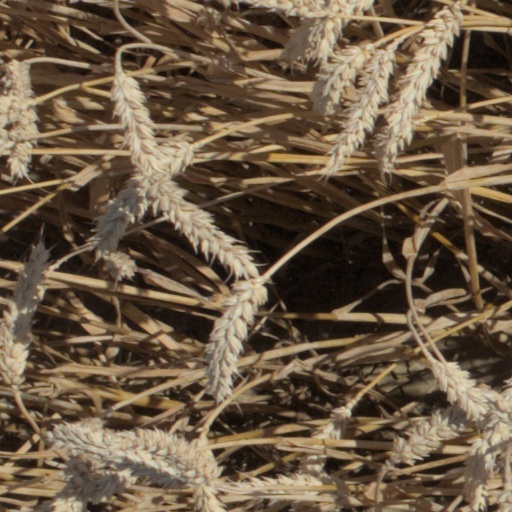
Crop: wheat